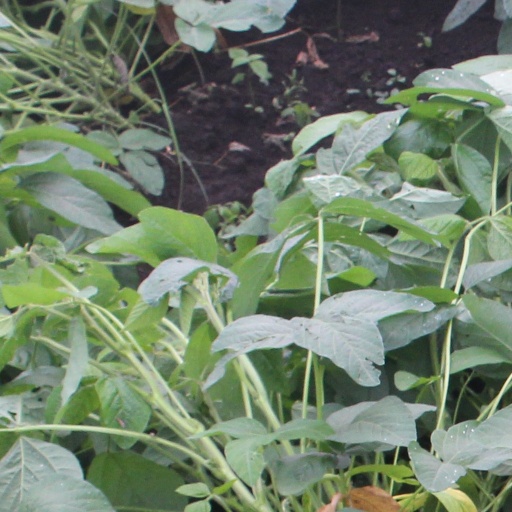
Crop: soybean